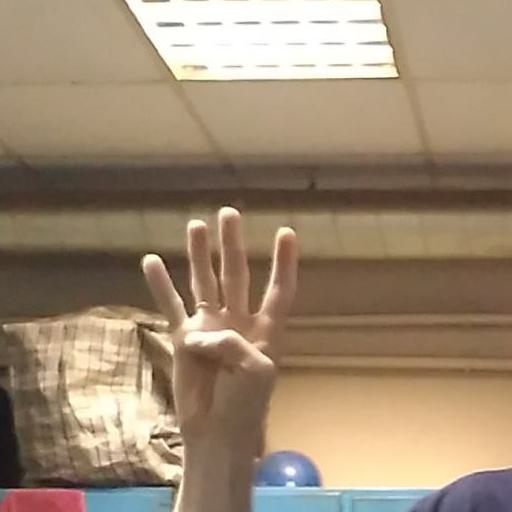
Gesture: four